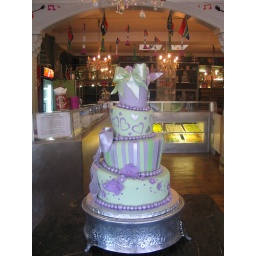
4 tier Wicked chocolate mad hatter wedding cakeiced in white chocolate ganache and decorated in sage green &amp;amp; lilac fondant